Tom Wolf

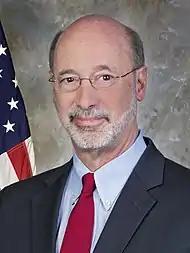
Wolf's first gubernatorial portrait

Wolf took office as Pennsylvania's 47th governor upon the expiration of Corbett's term on January 20, 2015, with the inaugural ceremony occurring in front of the Pennsylvania State Capitol in Harrisburg. Upon taking office, he opted not to move into the Pennsylvania Governor's Residence but instead commute from his home in York. A spokesman for Wolf said the residence would still be used for official events and other functions.